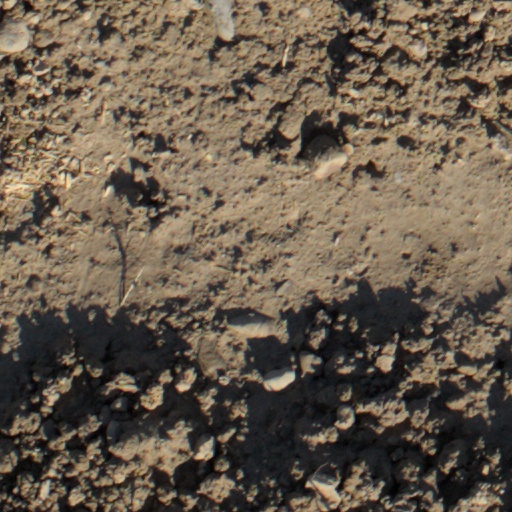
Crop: wheat